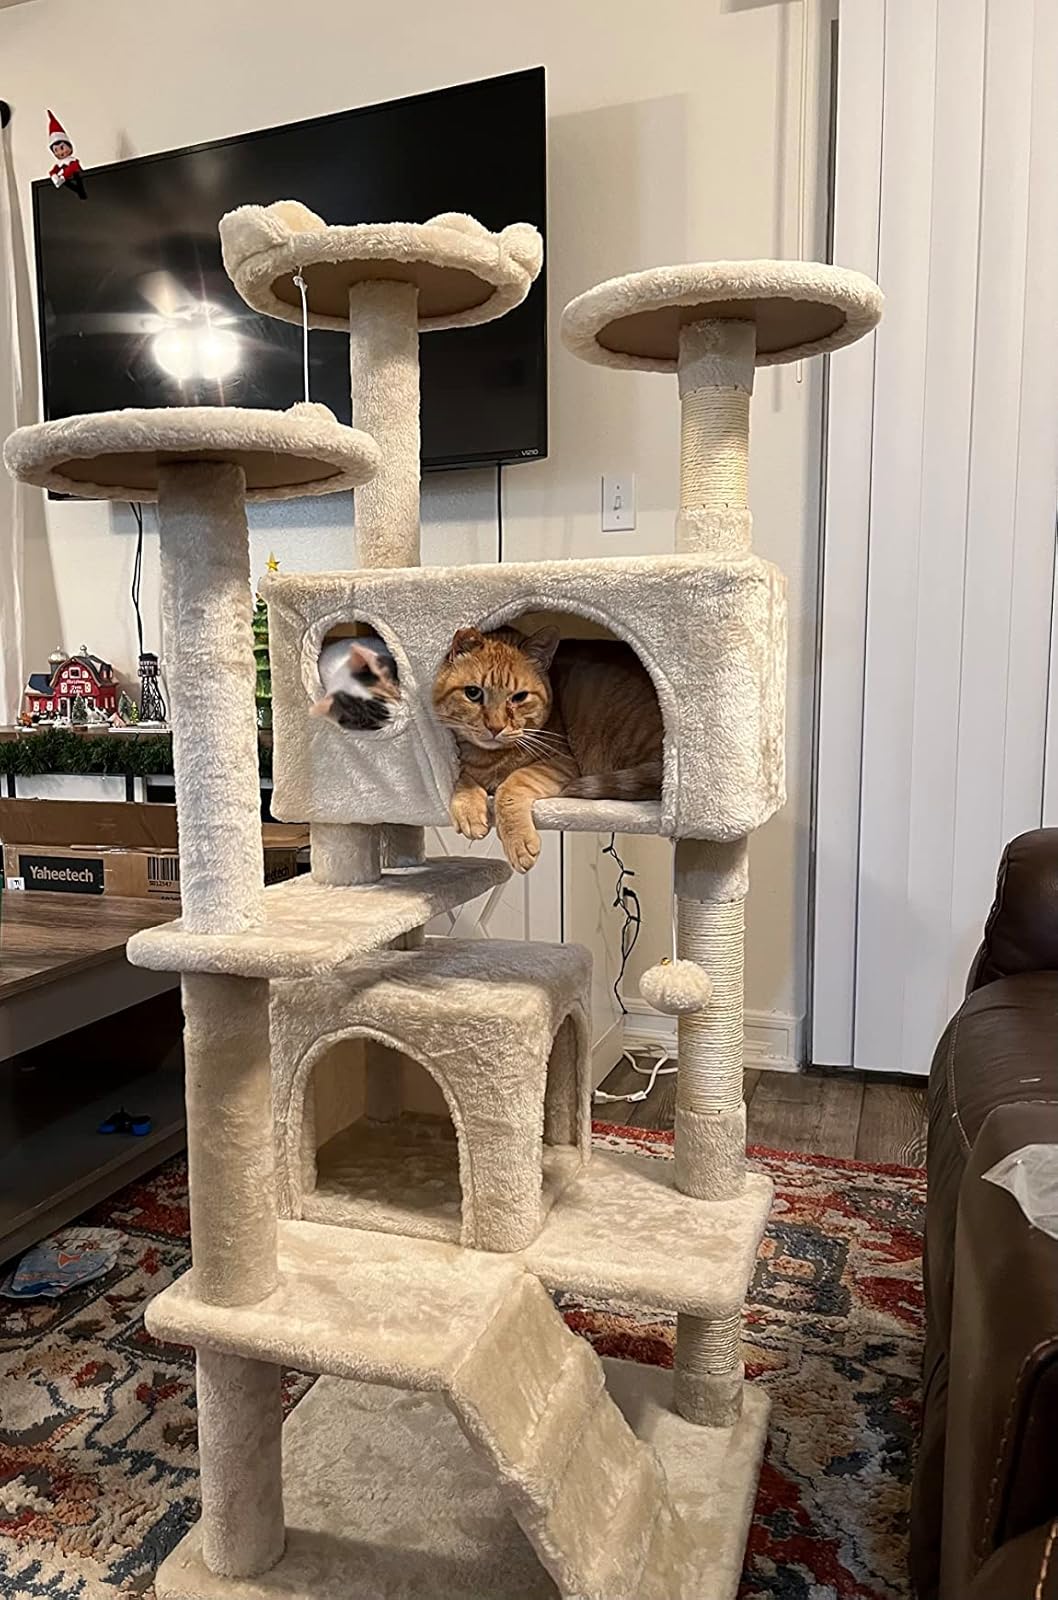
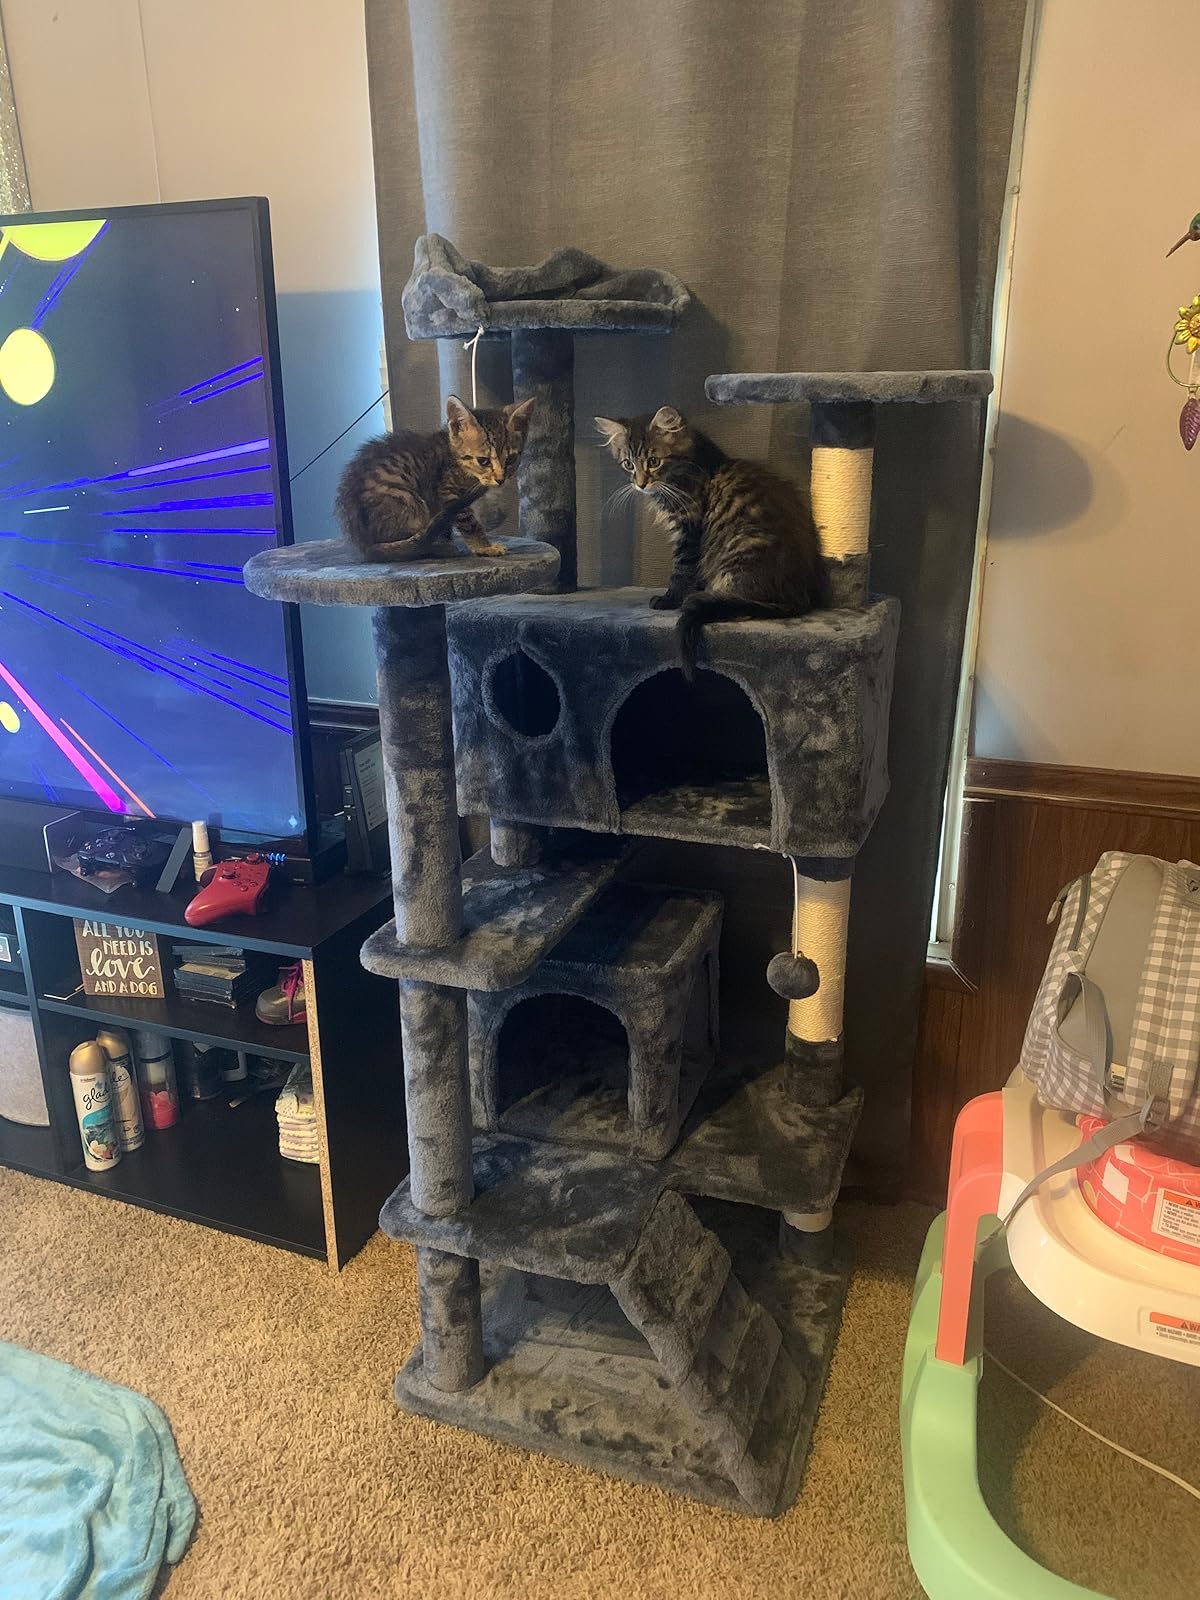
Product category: items_cat tree
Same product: no